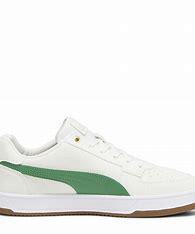
Brand: Puma
Model: Caven